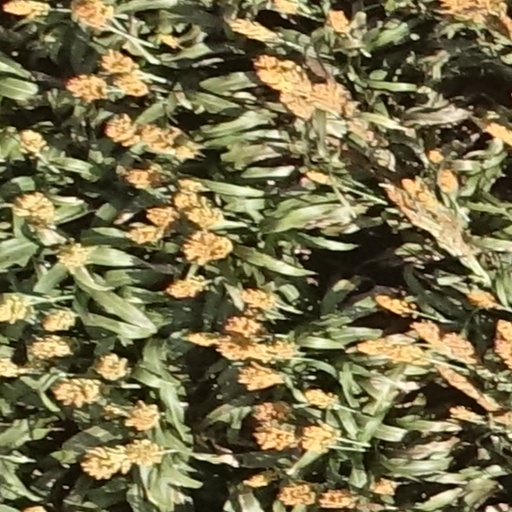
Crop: sorghum